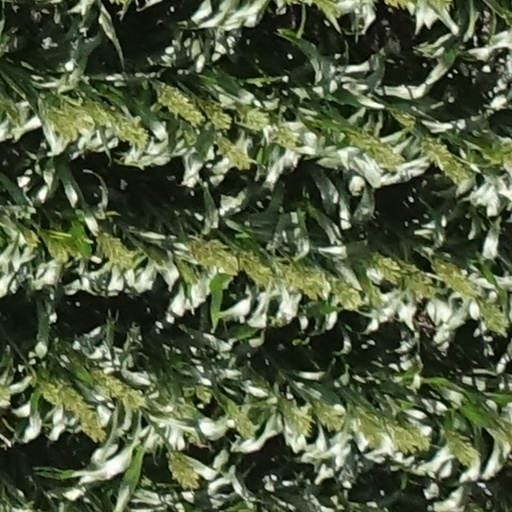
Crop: sorghum